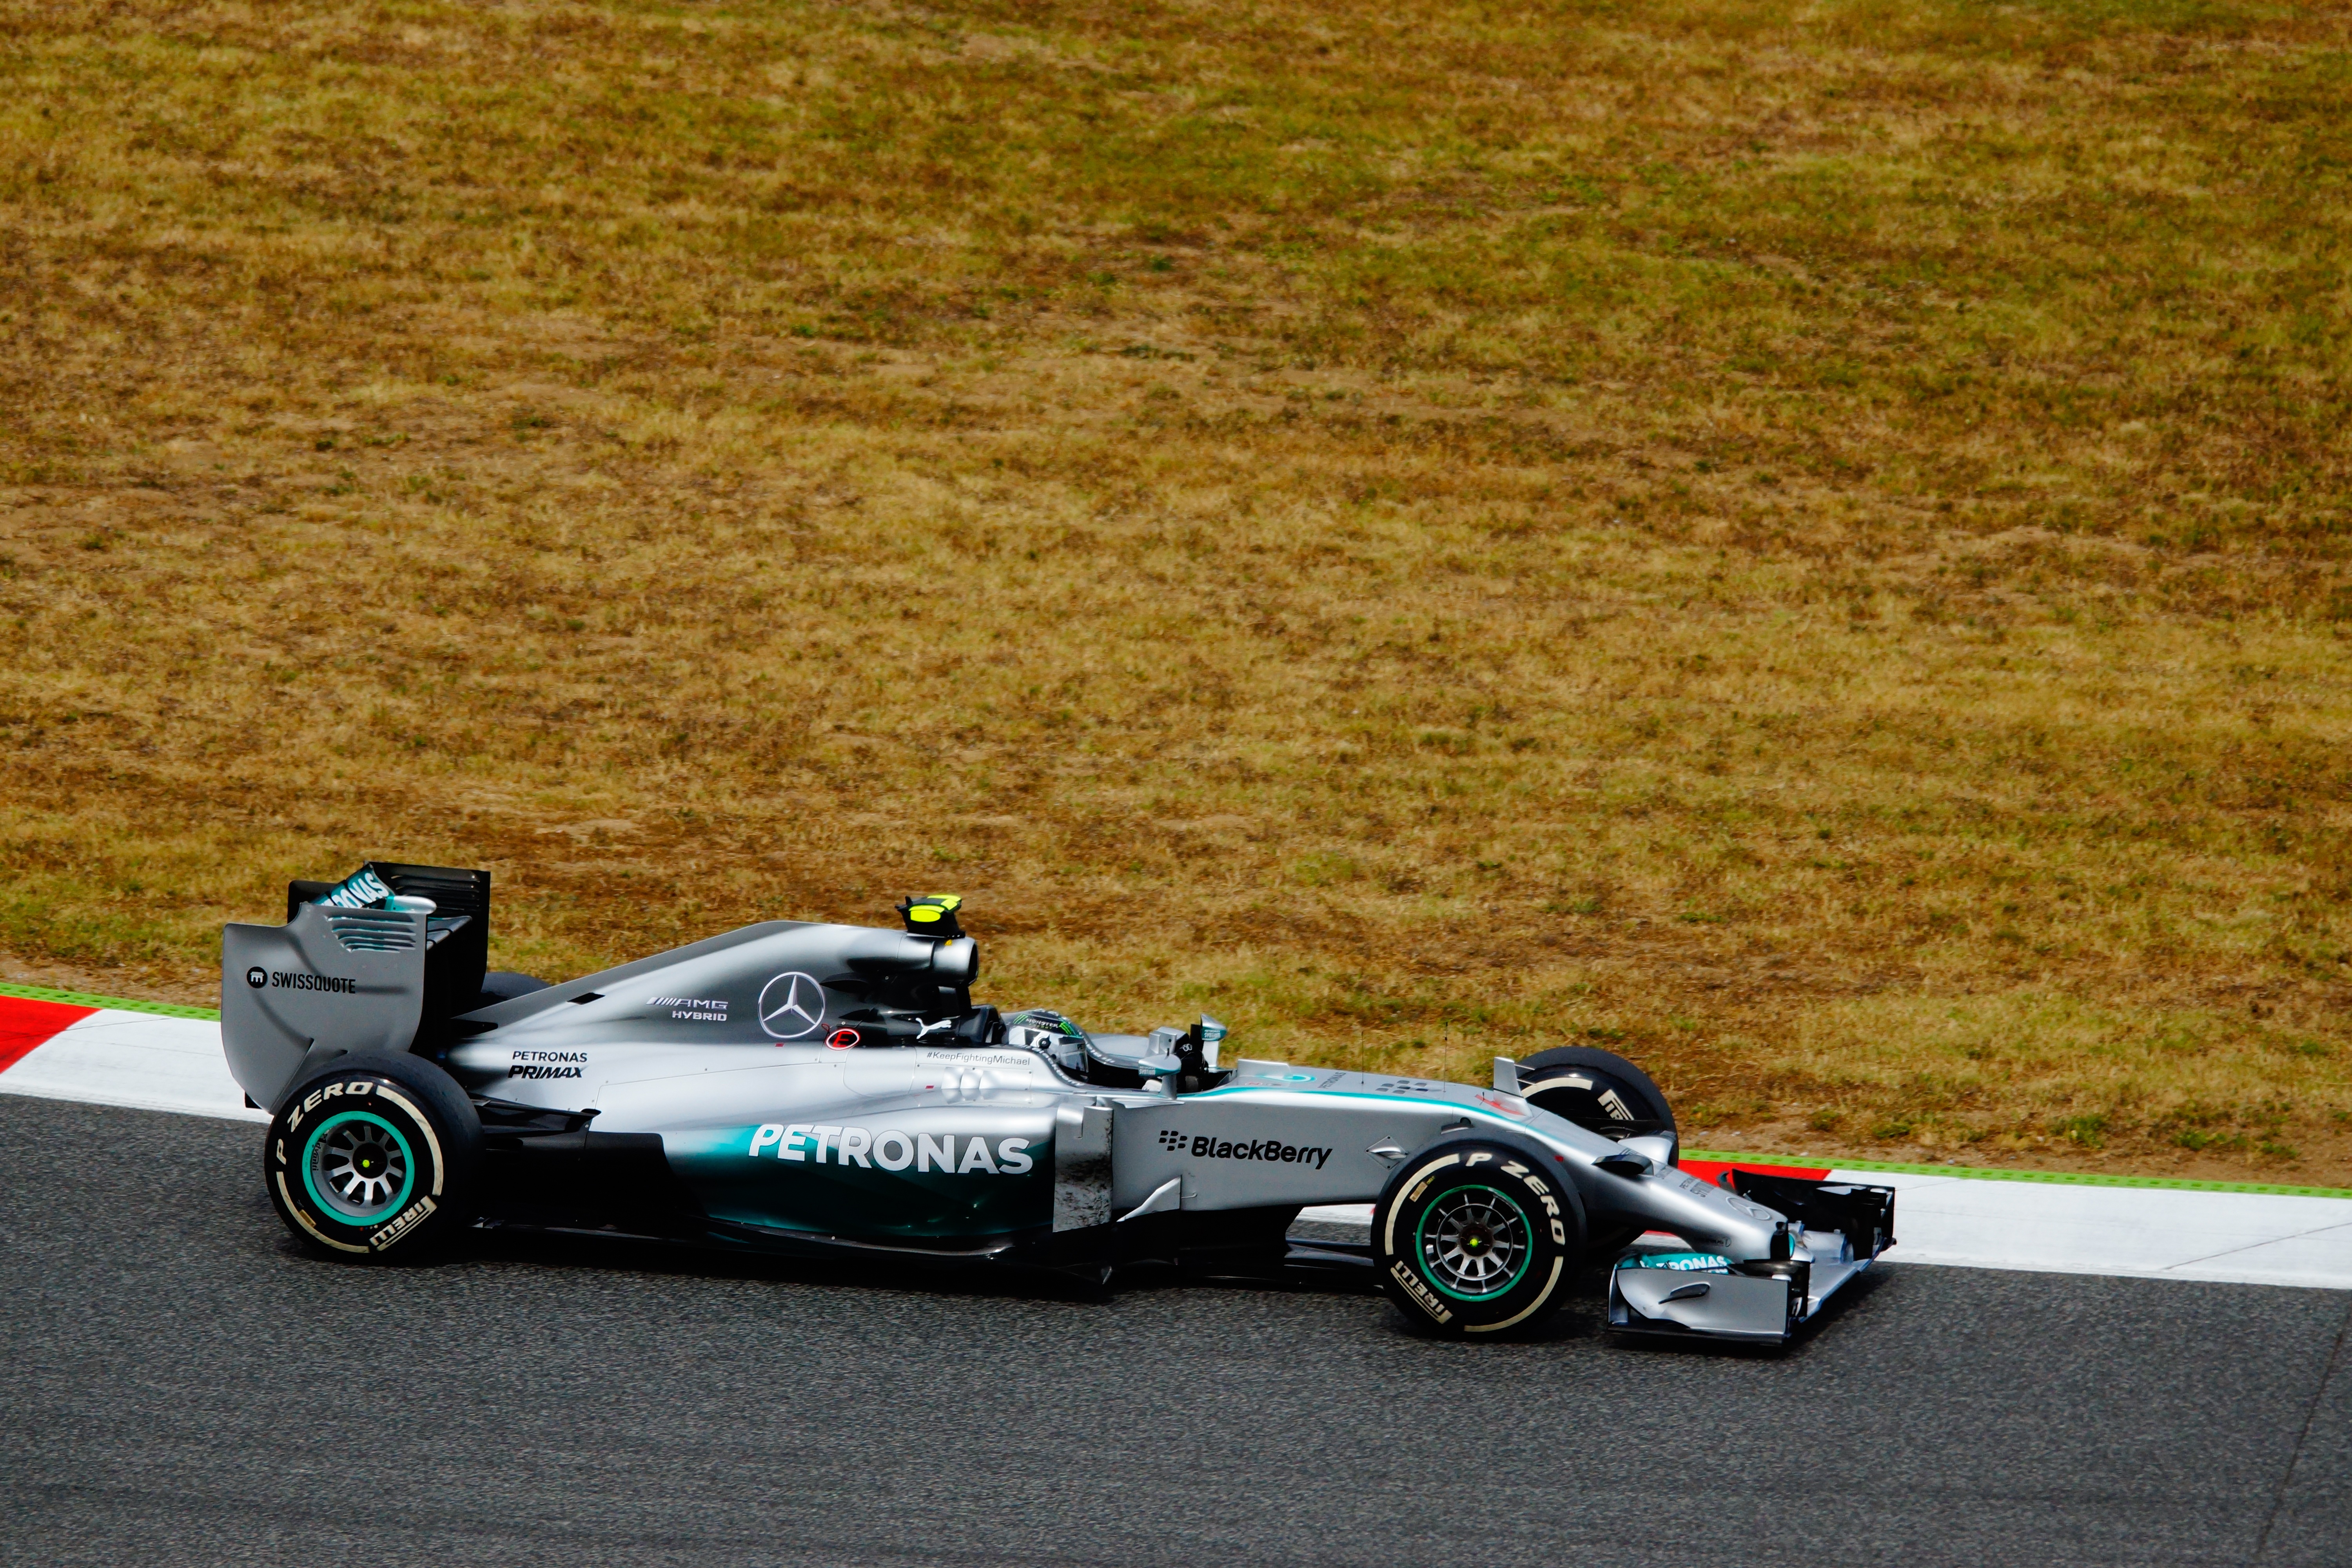
sport, car, vehicle, drive, auto, speed, barcelona, sports car, energy, race car, race, supercar, sports, racing, race track, mercedes, hamilton, fast, motorsport, force, benz, racing car, car racing, formula 1, race car driver, formula one, auto racing, automobile make, automotive design, performance car, formula racing, open wheel car, sports prototype, formula one car